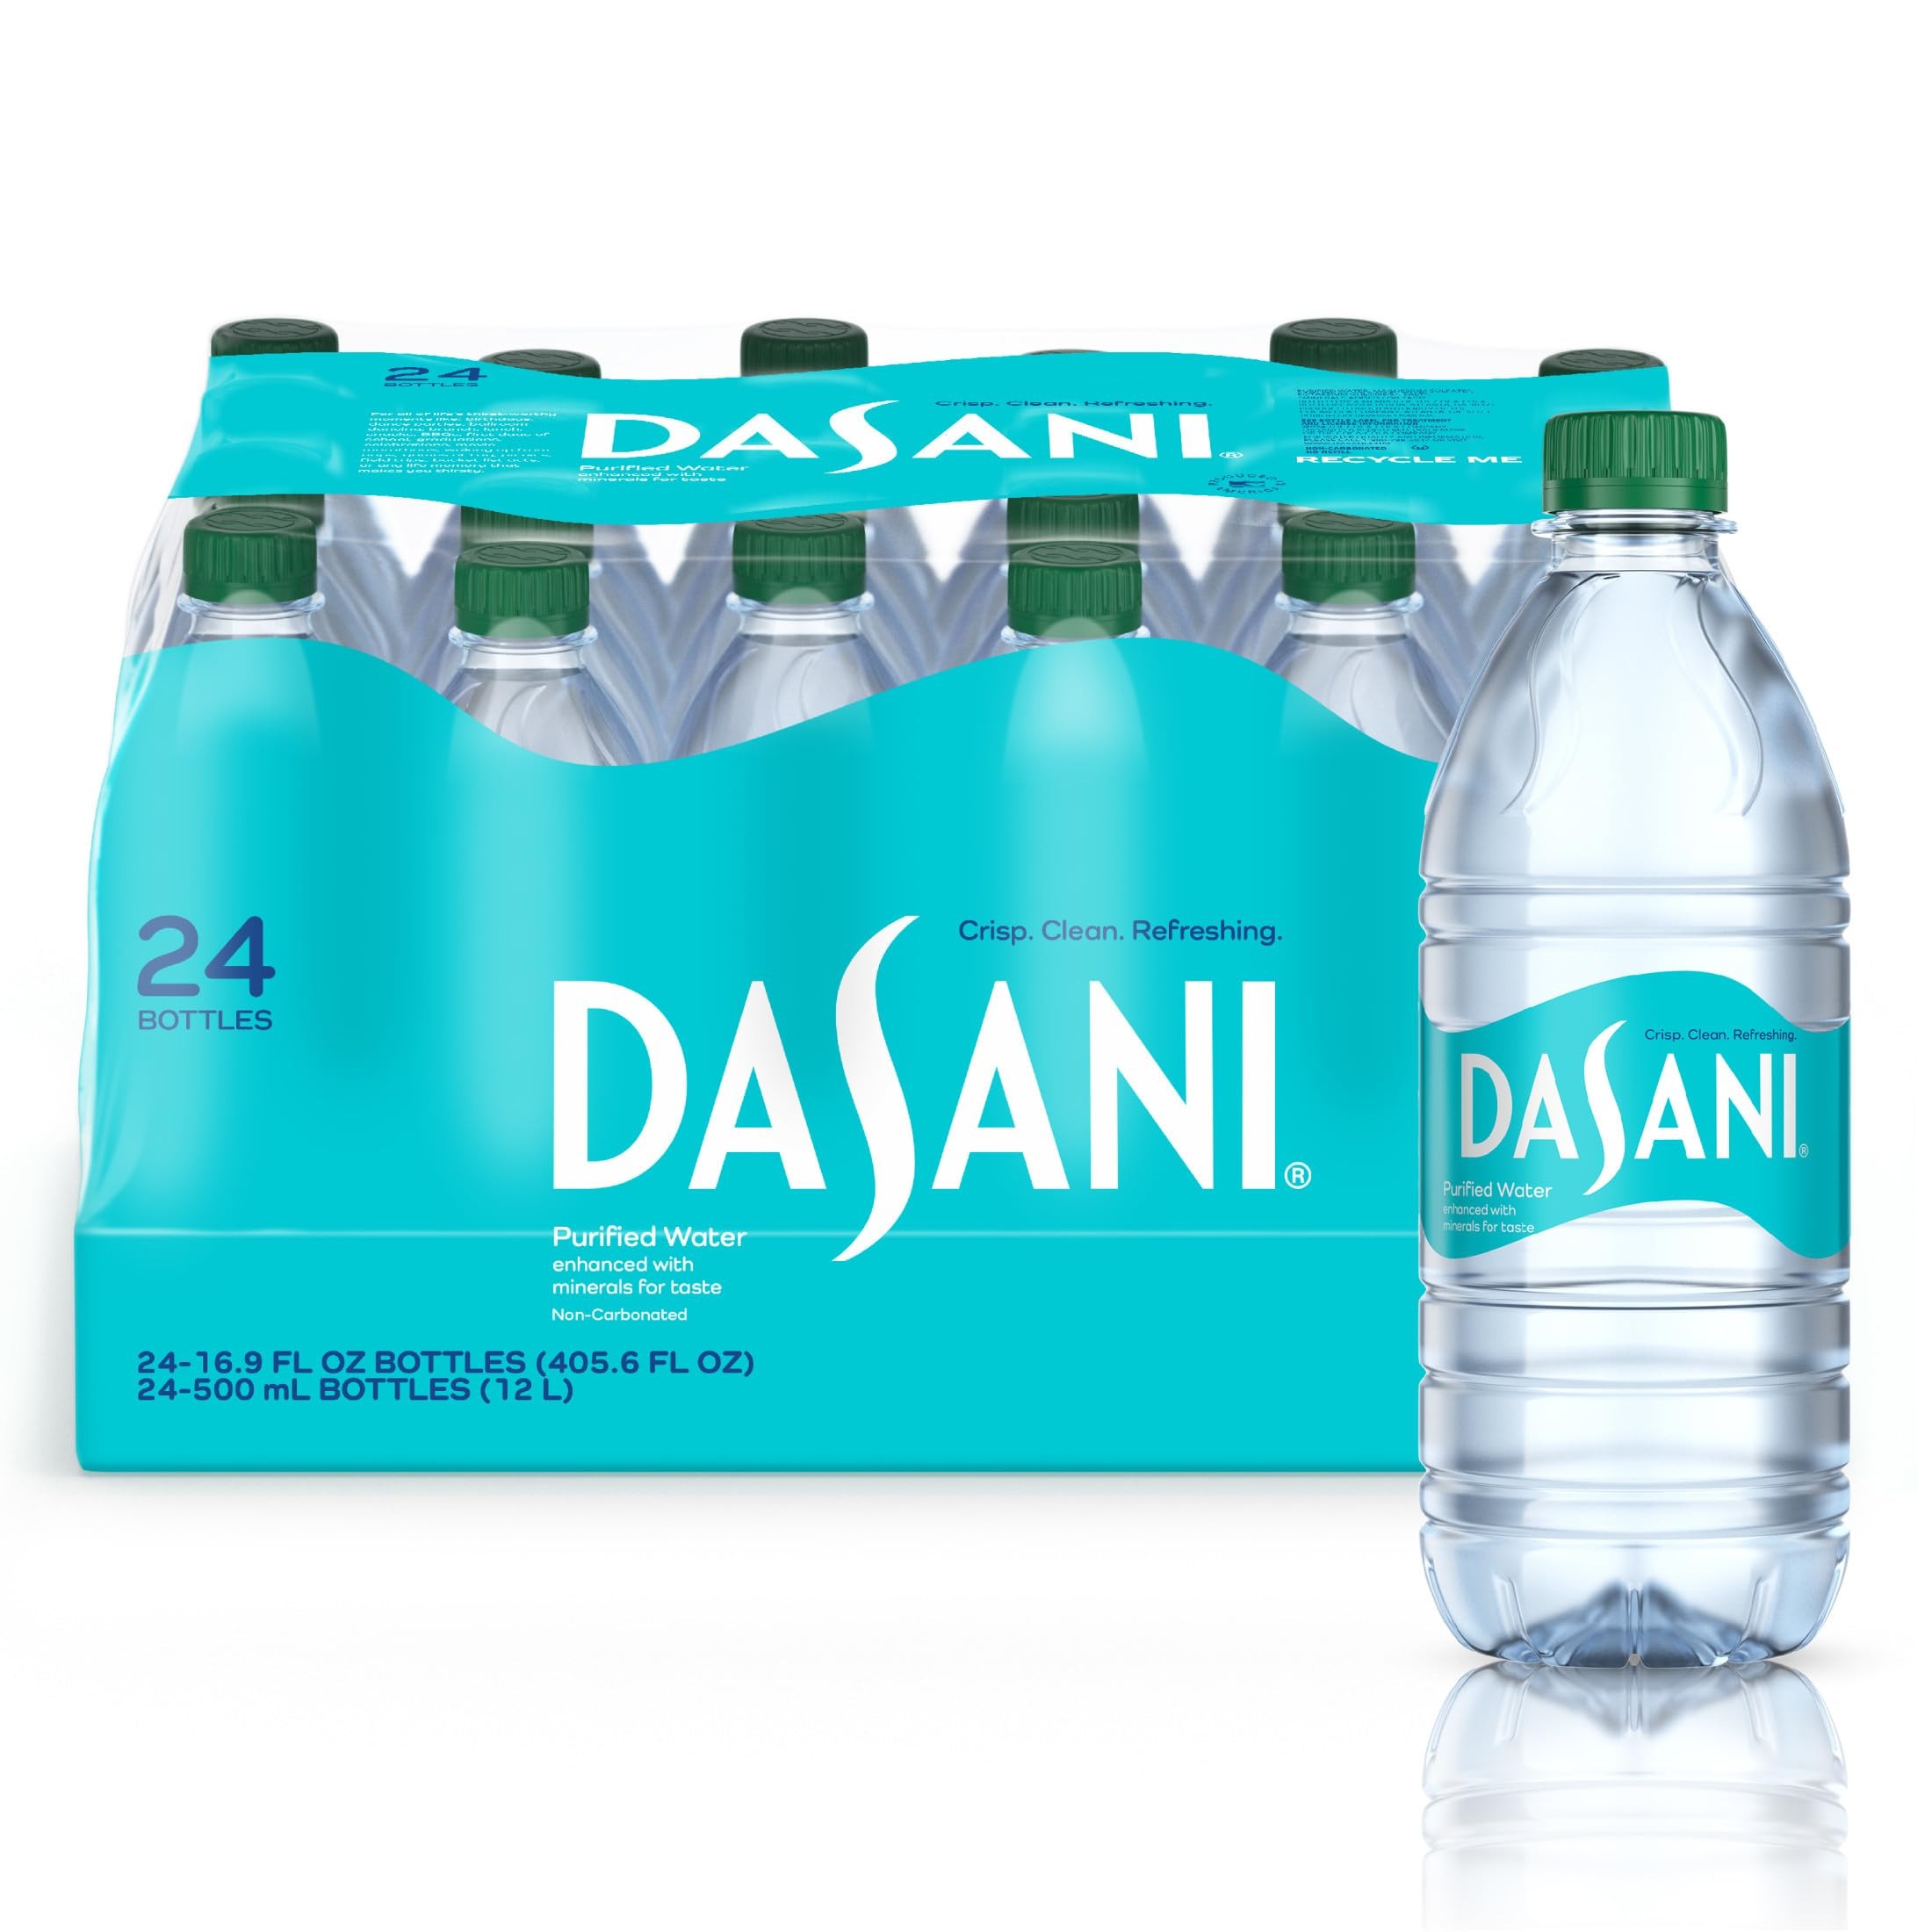
Item Name: DASANI Purified Water Enhanced with Minerals, 16.9 Fl Oz (Pack of 24)
Bullet Point 1: Enhanced with minerals for a crisp, clean and fresh taste
Bullet Point 2: Bottle made from 100% recycled material, excluding label and cap
Bullet Point 3: Refreshing hydration on the go for all of life's thirst-worthy moments
Bullet Point 4: Purified water using reverse osmosis filtration process
Bullet Point 5: 24 pack, 16.9 fl oz bottles of Dasani Purified Water
Value: 405.6
Unit: Fl Oz

Price: 6.99